Croatian Catholic movement

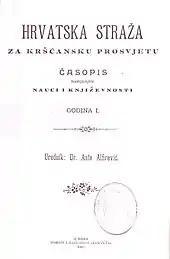
"Hrvatska straža", a philosophical apologetic journal was started by bishop Antun Mahnić in 1903.

Croatian Catholic movement (HKP) is a form of political Catholicism which was active in the first half of the 20th century in Croatia and Bosnia and Herzegovina. The movement was a response to increasing liberalism, with a new, aggressive approach, as the Church and religion lost influence.